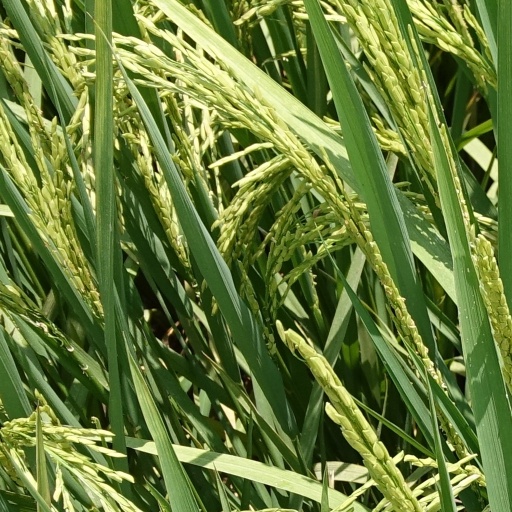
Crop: rice